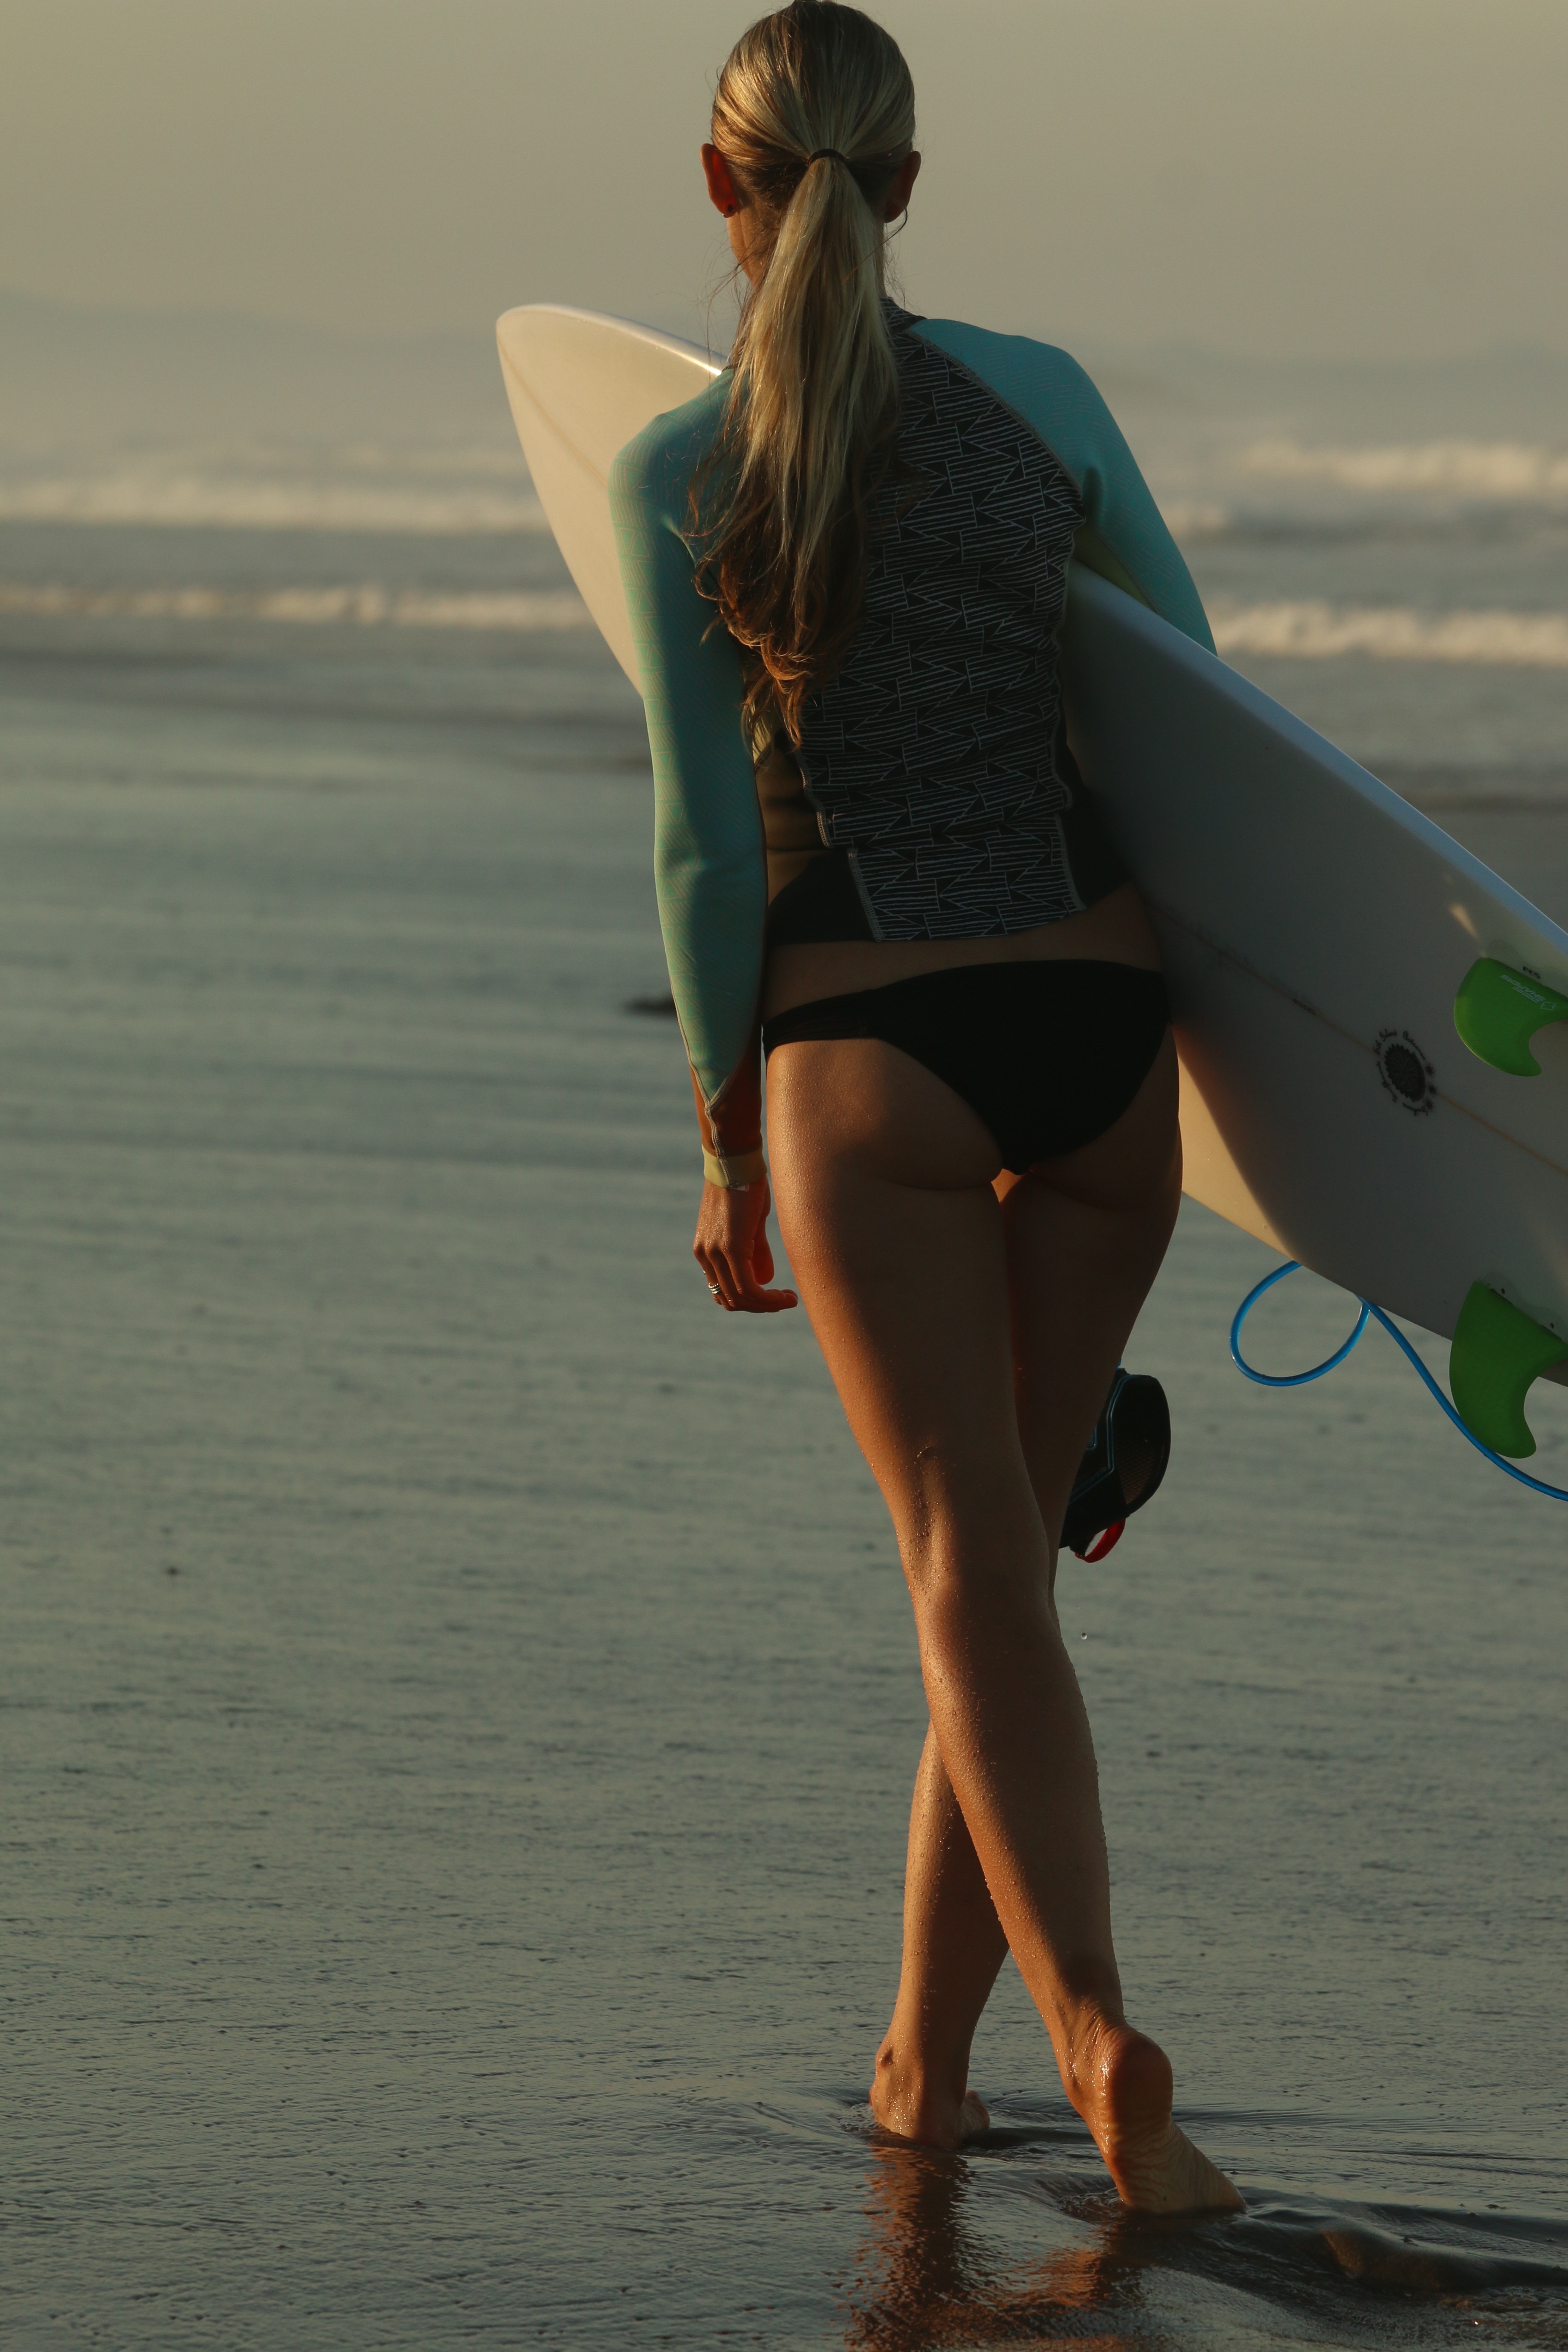
beach, sea, girl, woman, leg, surfing, model, spring, surfboard, fashion, blue, clothing, lady, season, swimwear, human body, dress, footwear, photograph, beauty, photo shoot, surfing equipment and supplies, surfer girl